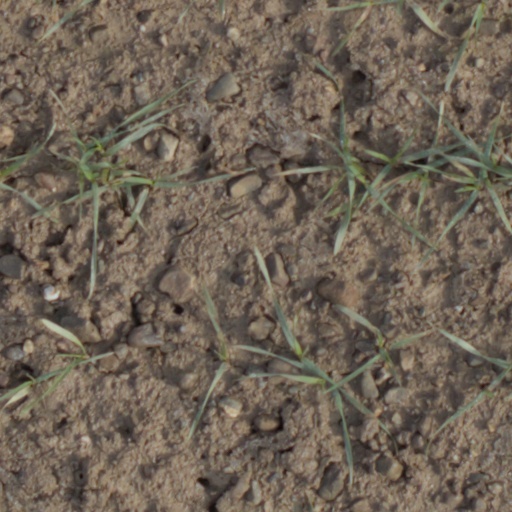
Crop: wheat